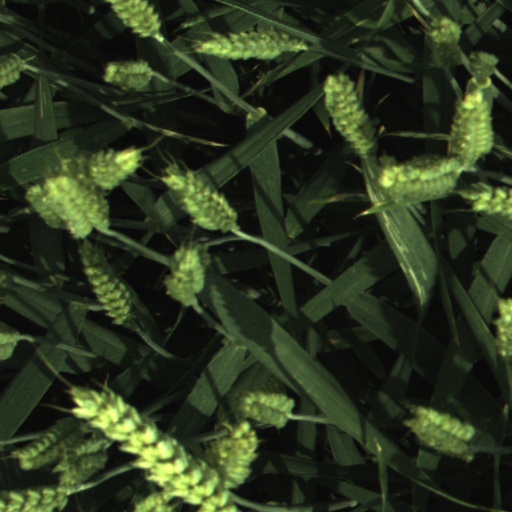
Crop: wheat